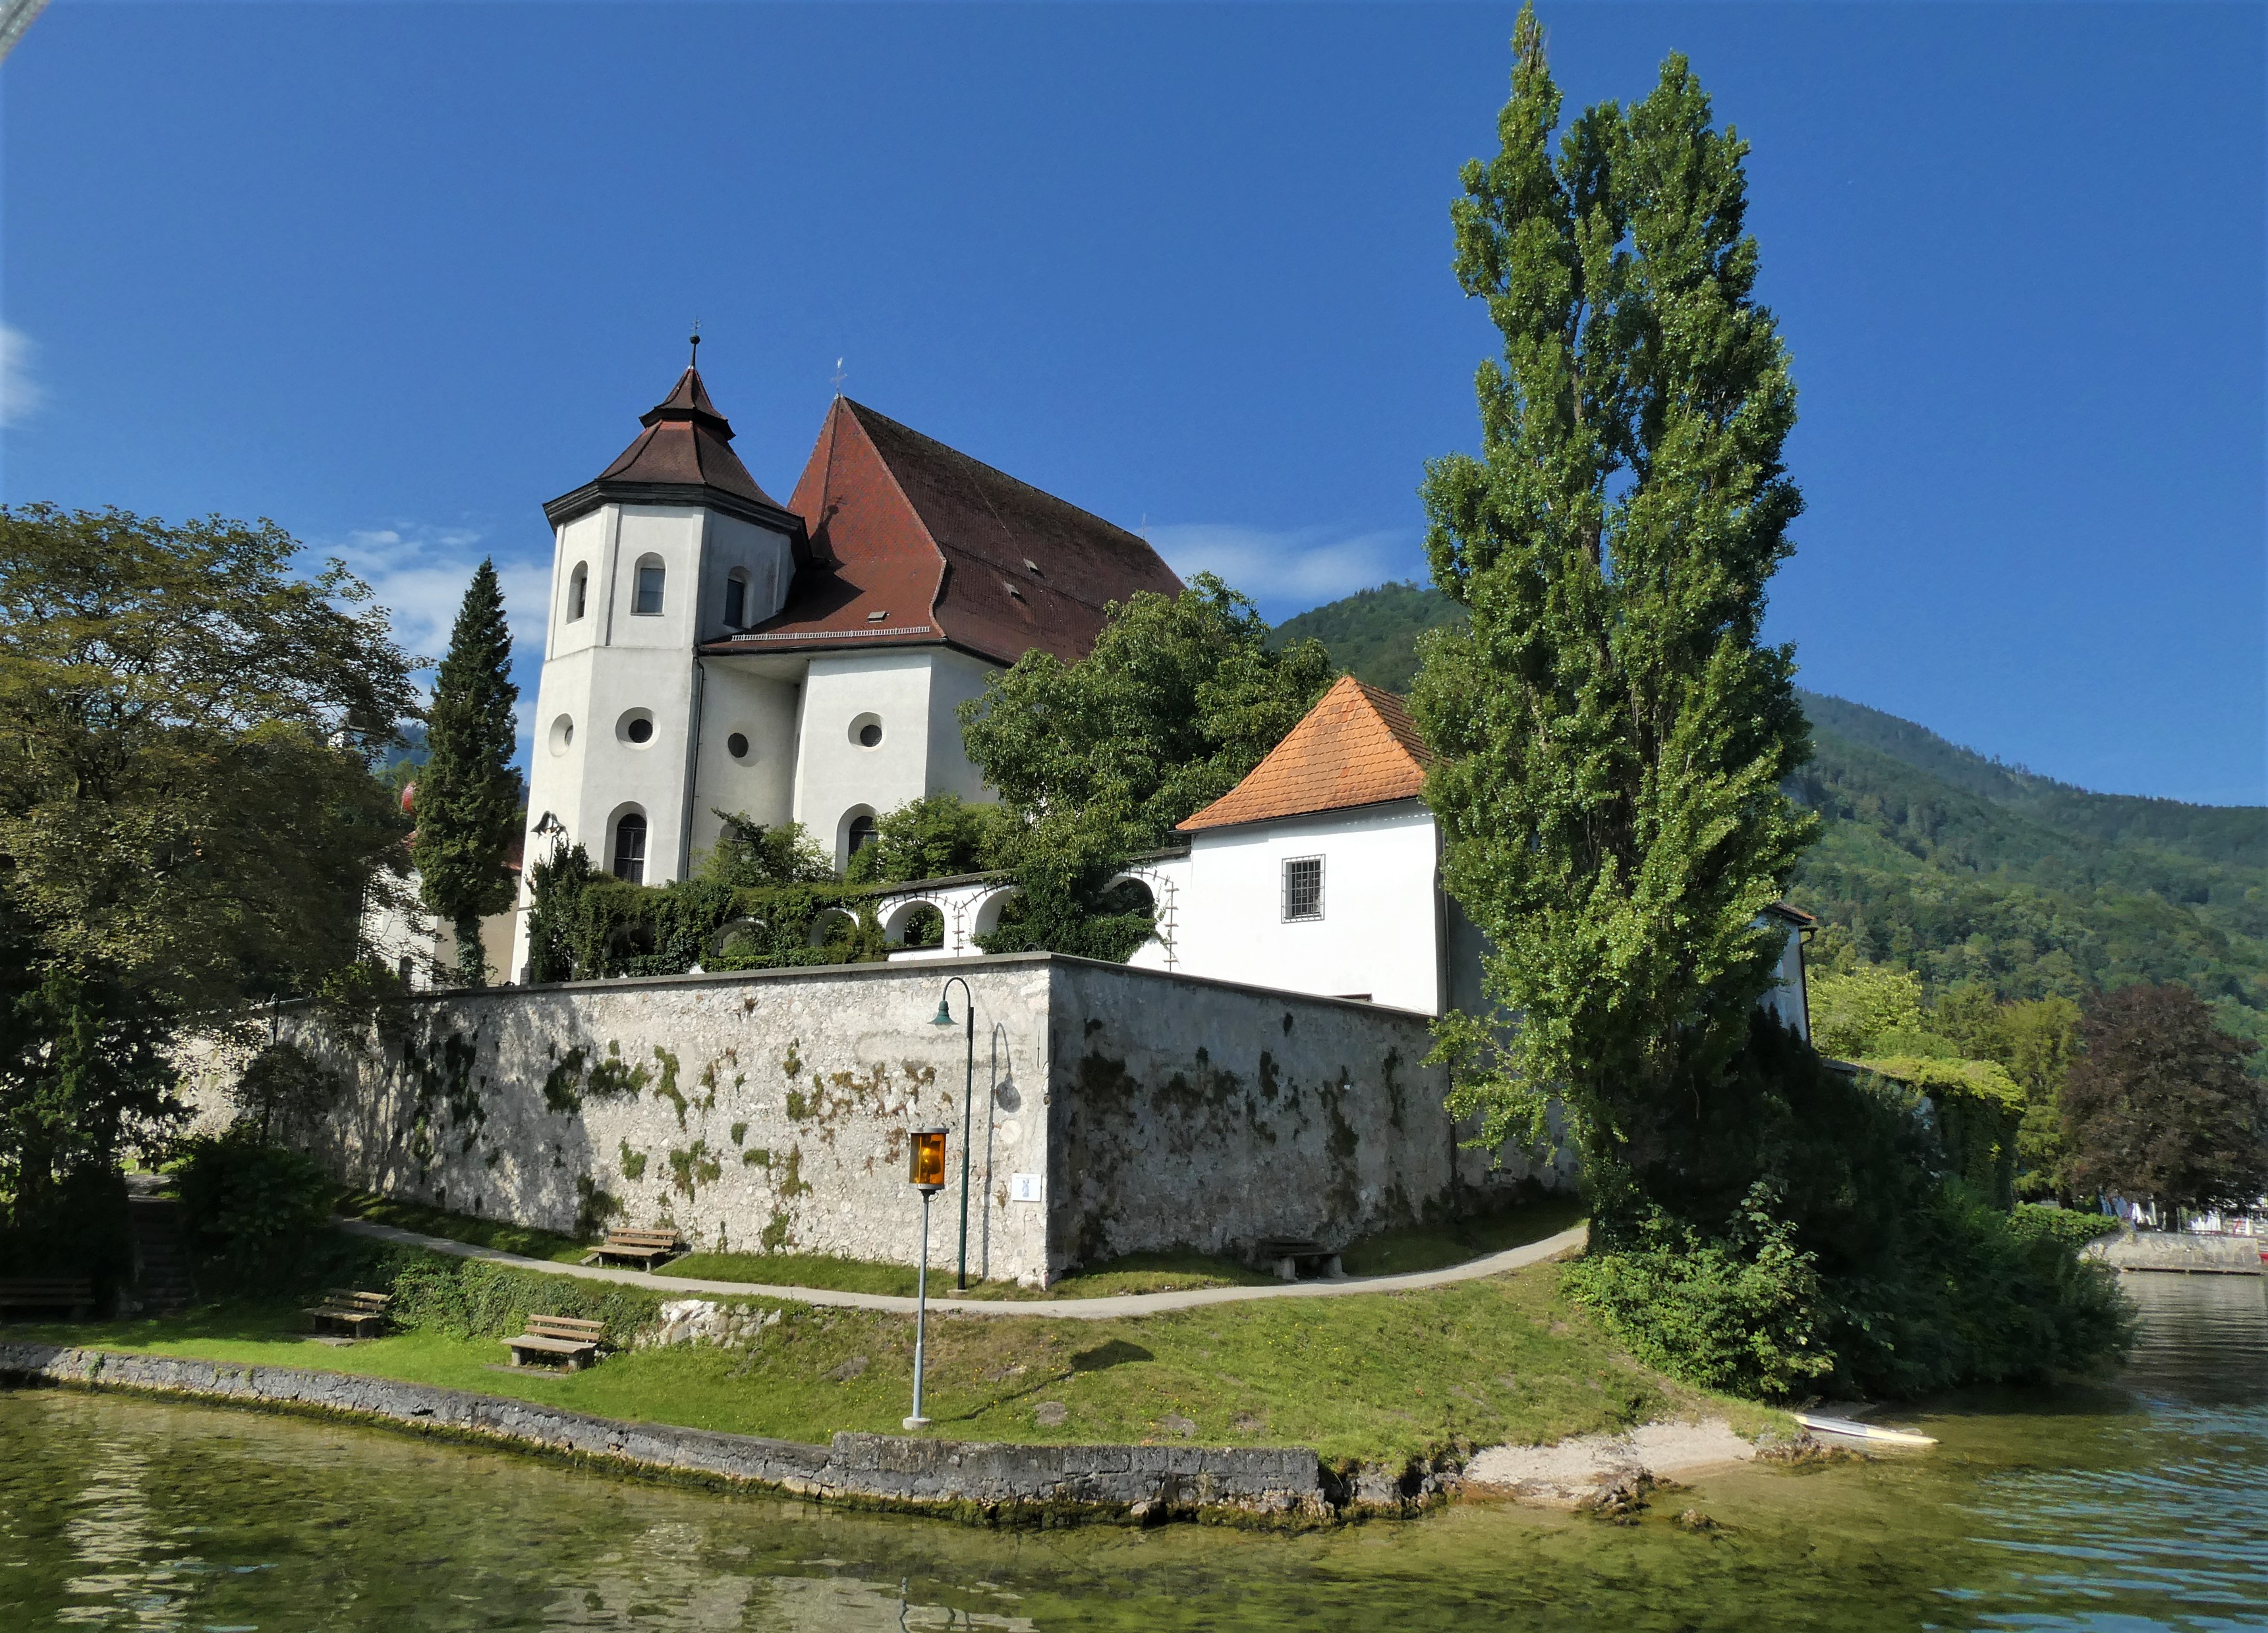
church, chapel, traunkirchen, austria, traunsee, architecture, water, plant, sky, building, tree, house, natural landscape, watercourse, lake, bank, real estate, rural area, landscape, cloud, cottage, facade, reservoir, tourism, grass, medieval architecture, home, lake district, reflection, roof, village, estate, loch, monastery, leisure, water castle, landscaping, coast, city, convent, mountain